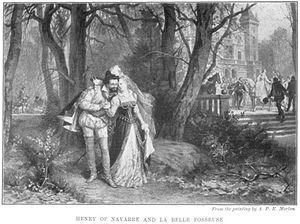
Françoise de Montmorency-Fosseux, dite « la belle Fosseuse », est une aristocrate française qui fut la maîtresse d'Henri III de Navarre, de 1579 à 1581.